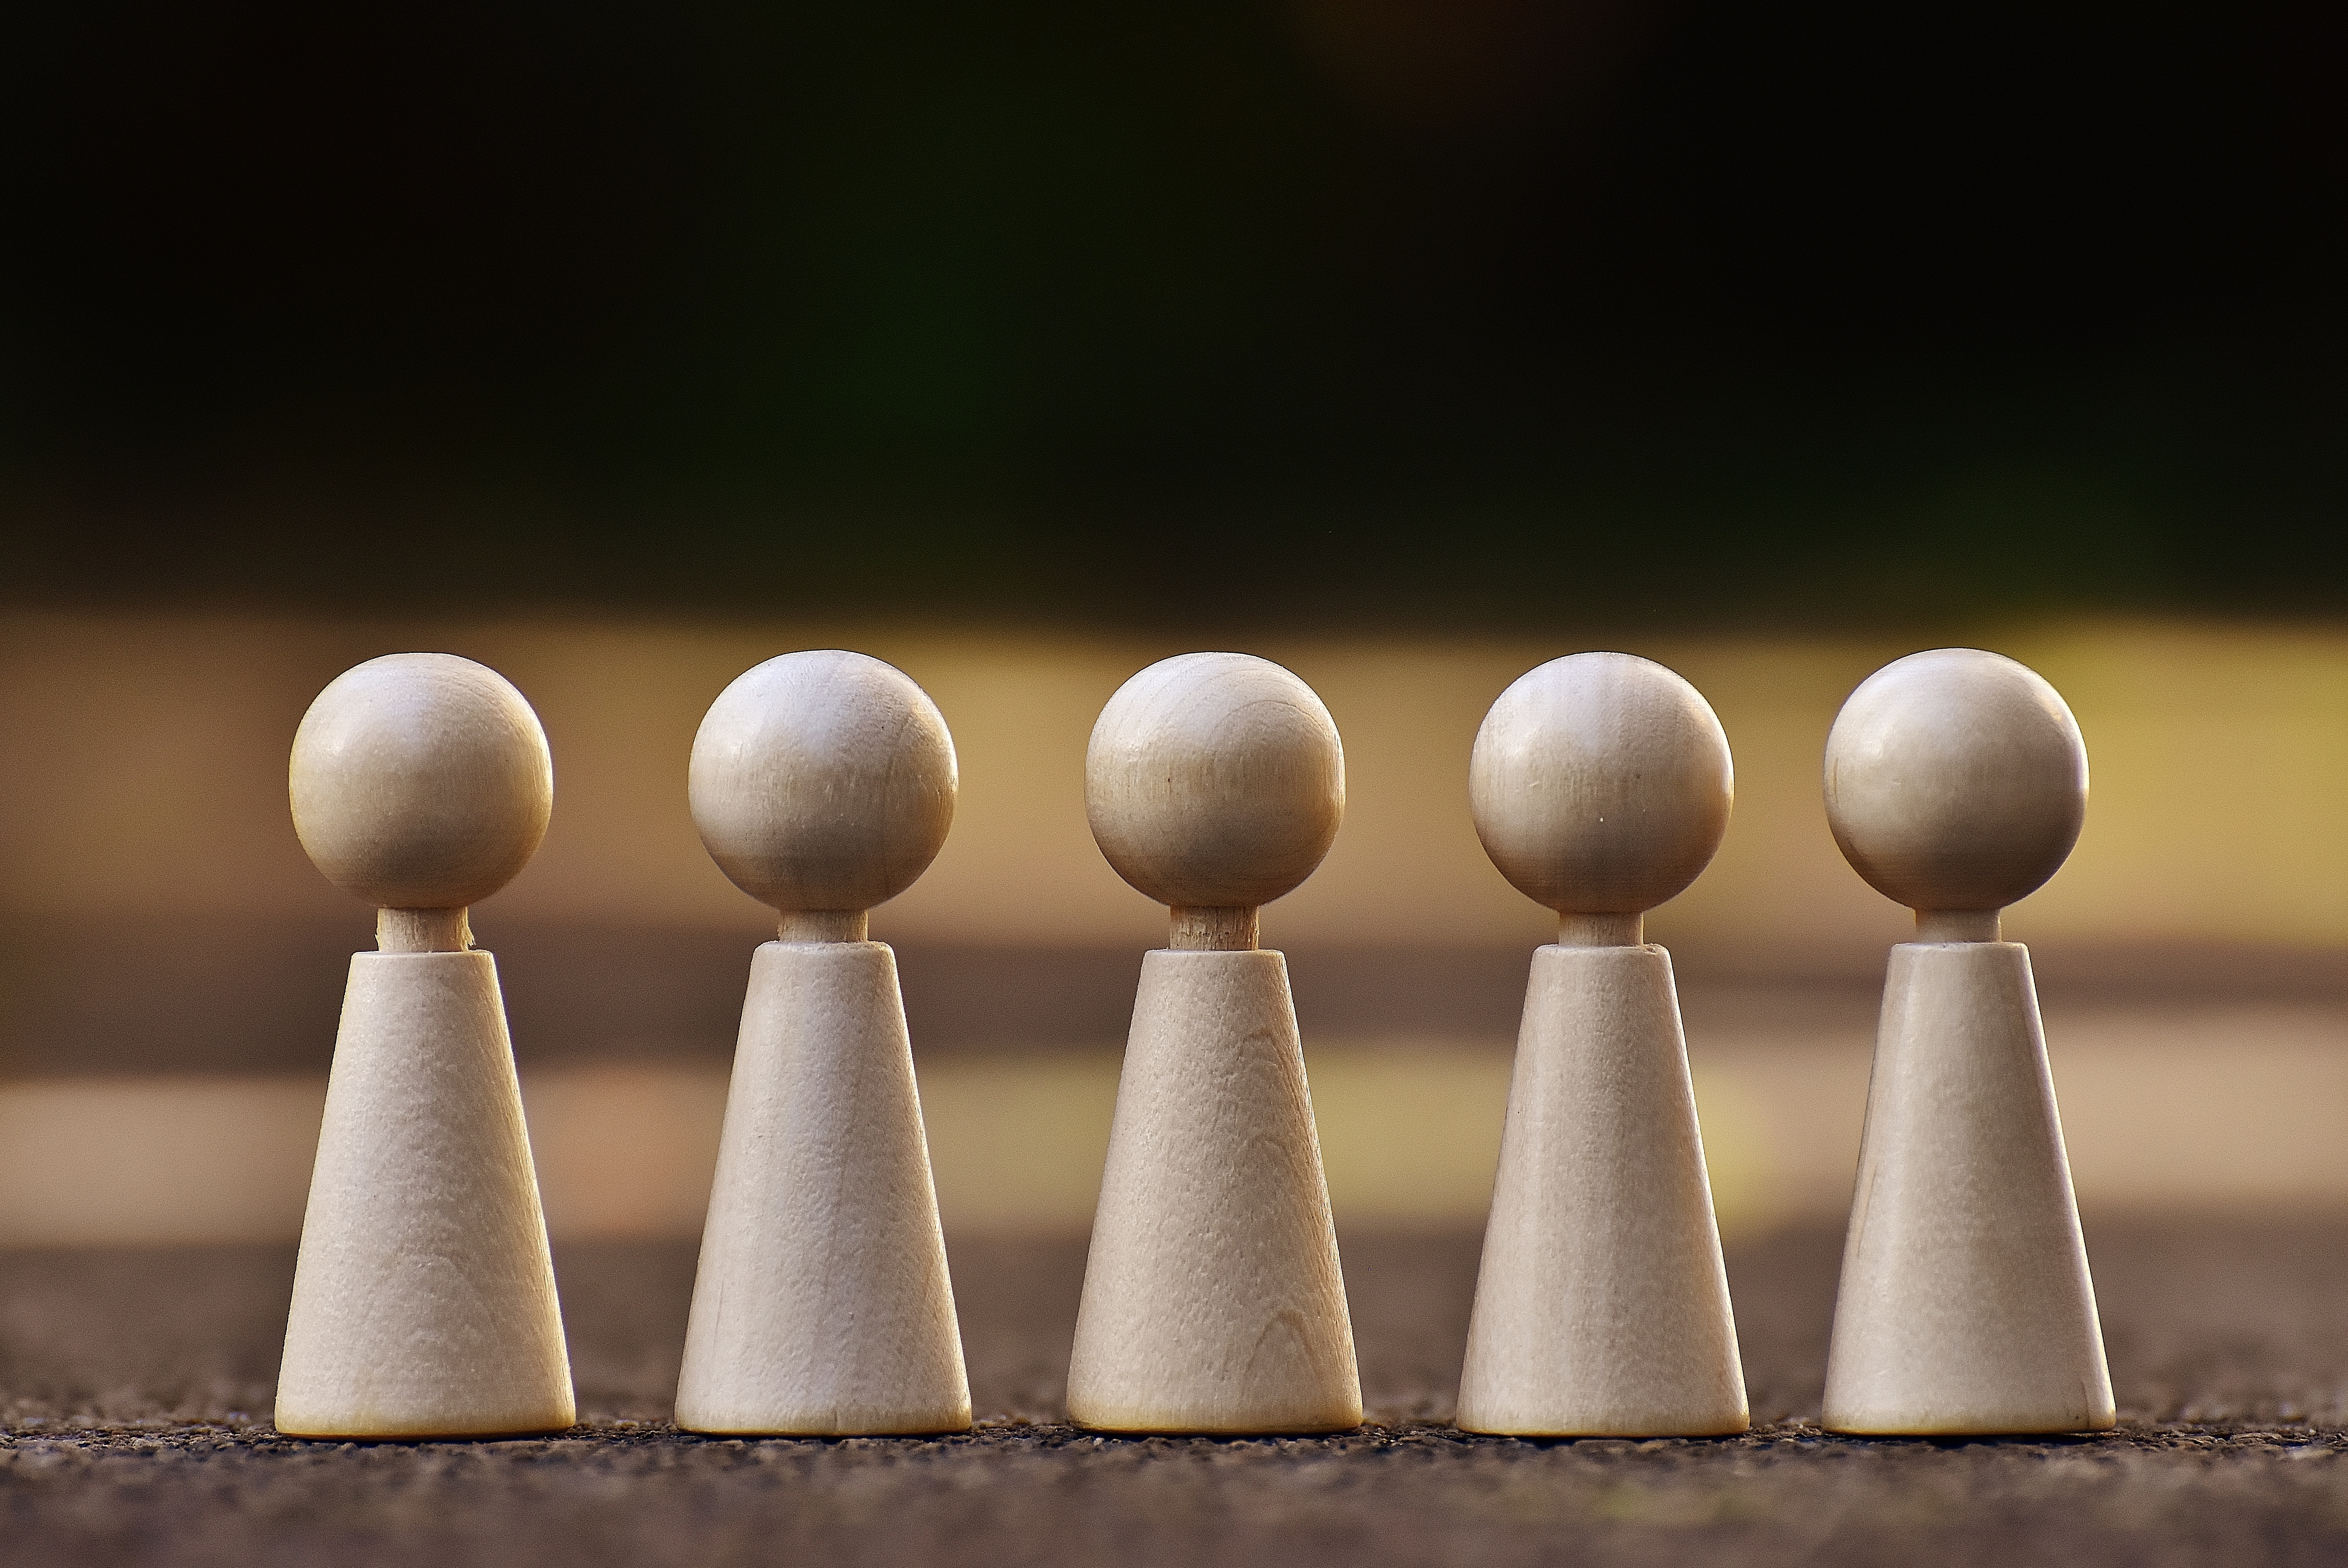
group, wood, play, fig, close up, team, chessboard, toys, games, shape, game characters, indoor games and sports